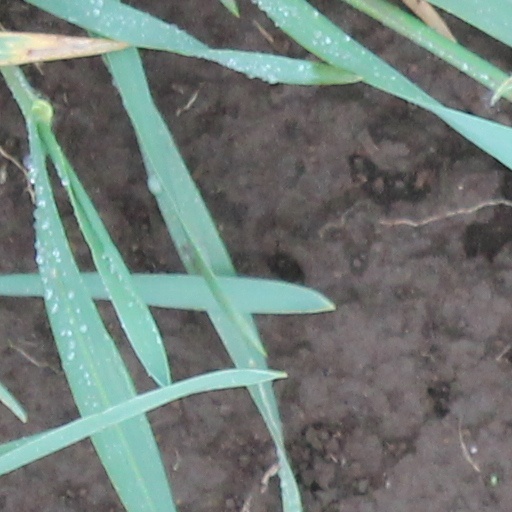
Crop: wheat